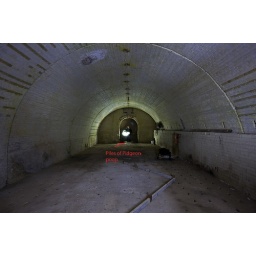
26. Animal feces in a building - 20 points. 56. Stepping in poop - 20 points. The entire florr was covered in pigeon poo